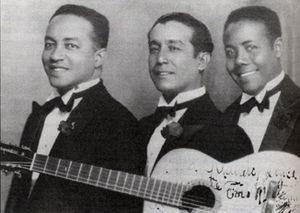
Miguel Matamoros, né le 8 mai 1894 à Santiago de Cuba et mort le 15 avril 1971 dans la même ville, est un musicien, compositeur, et chanteur cubain, créateur du Trio Matamoros.
Lágrimas negras est un boléro-son écrit et composé par le cubain Miguel Matamoros en 1929, et qui est devenu un standard de la musique cubaine.